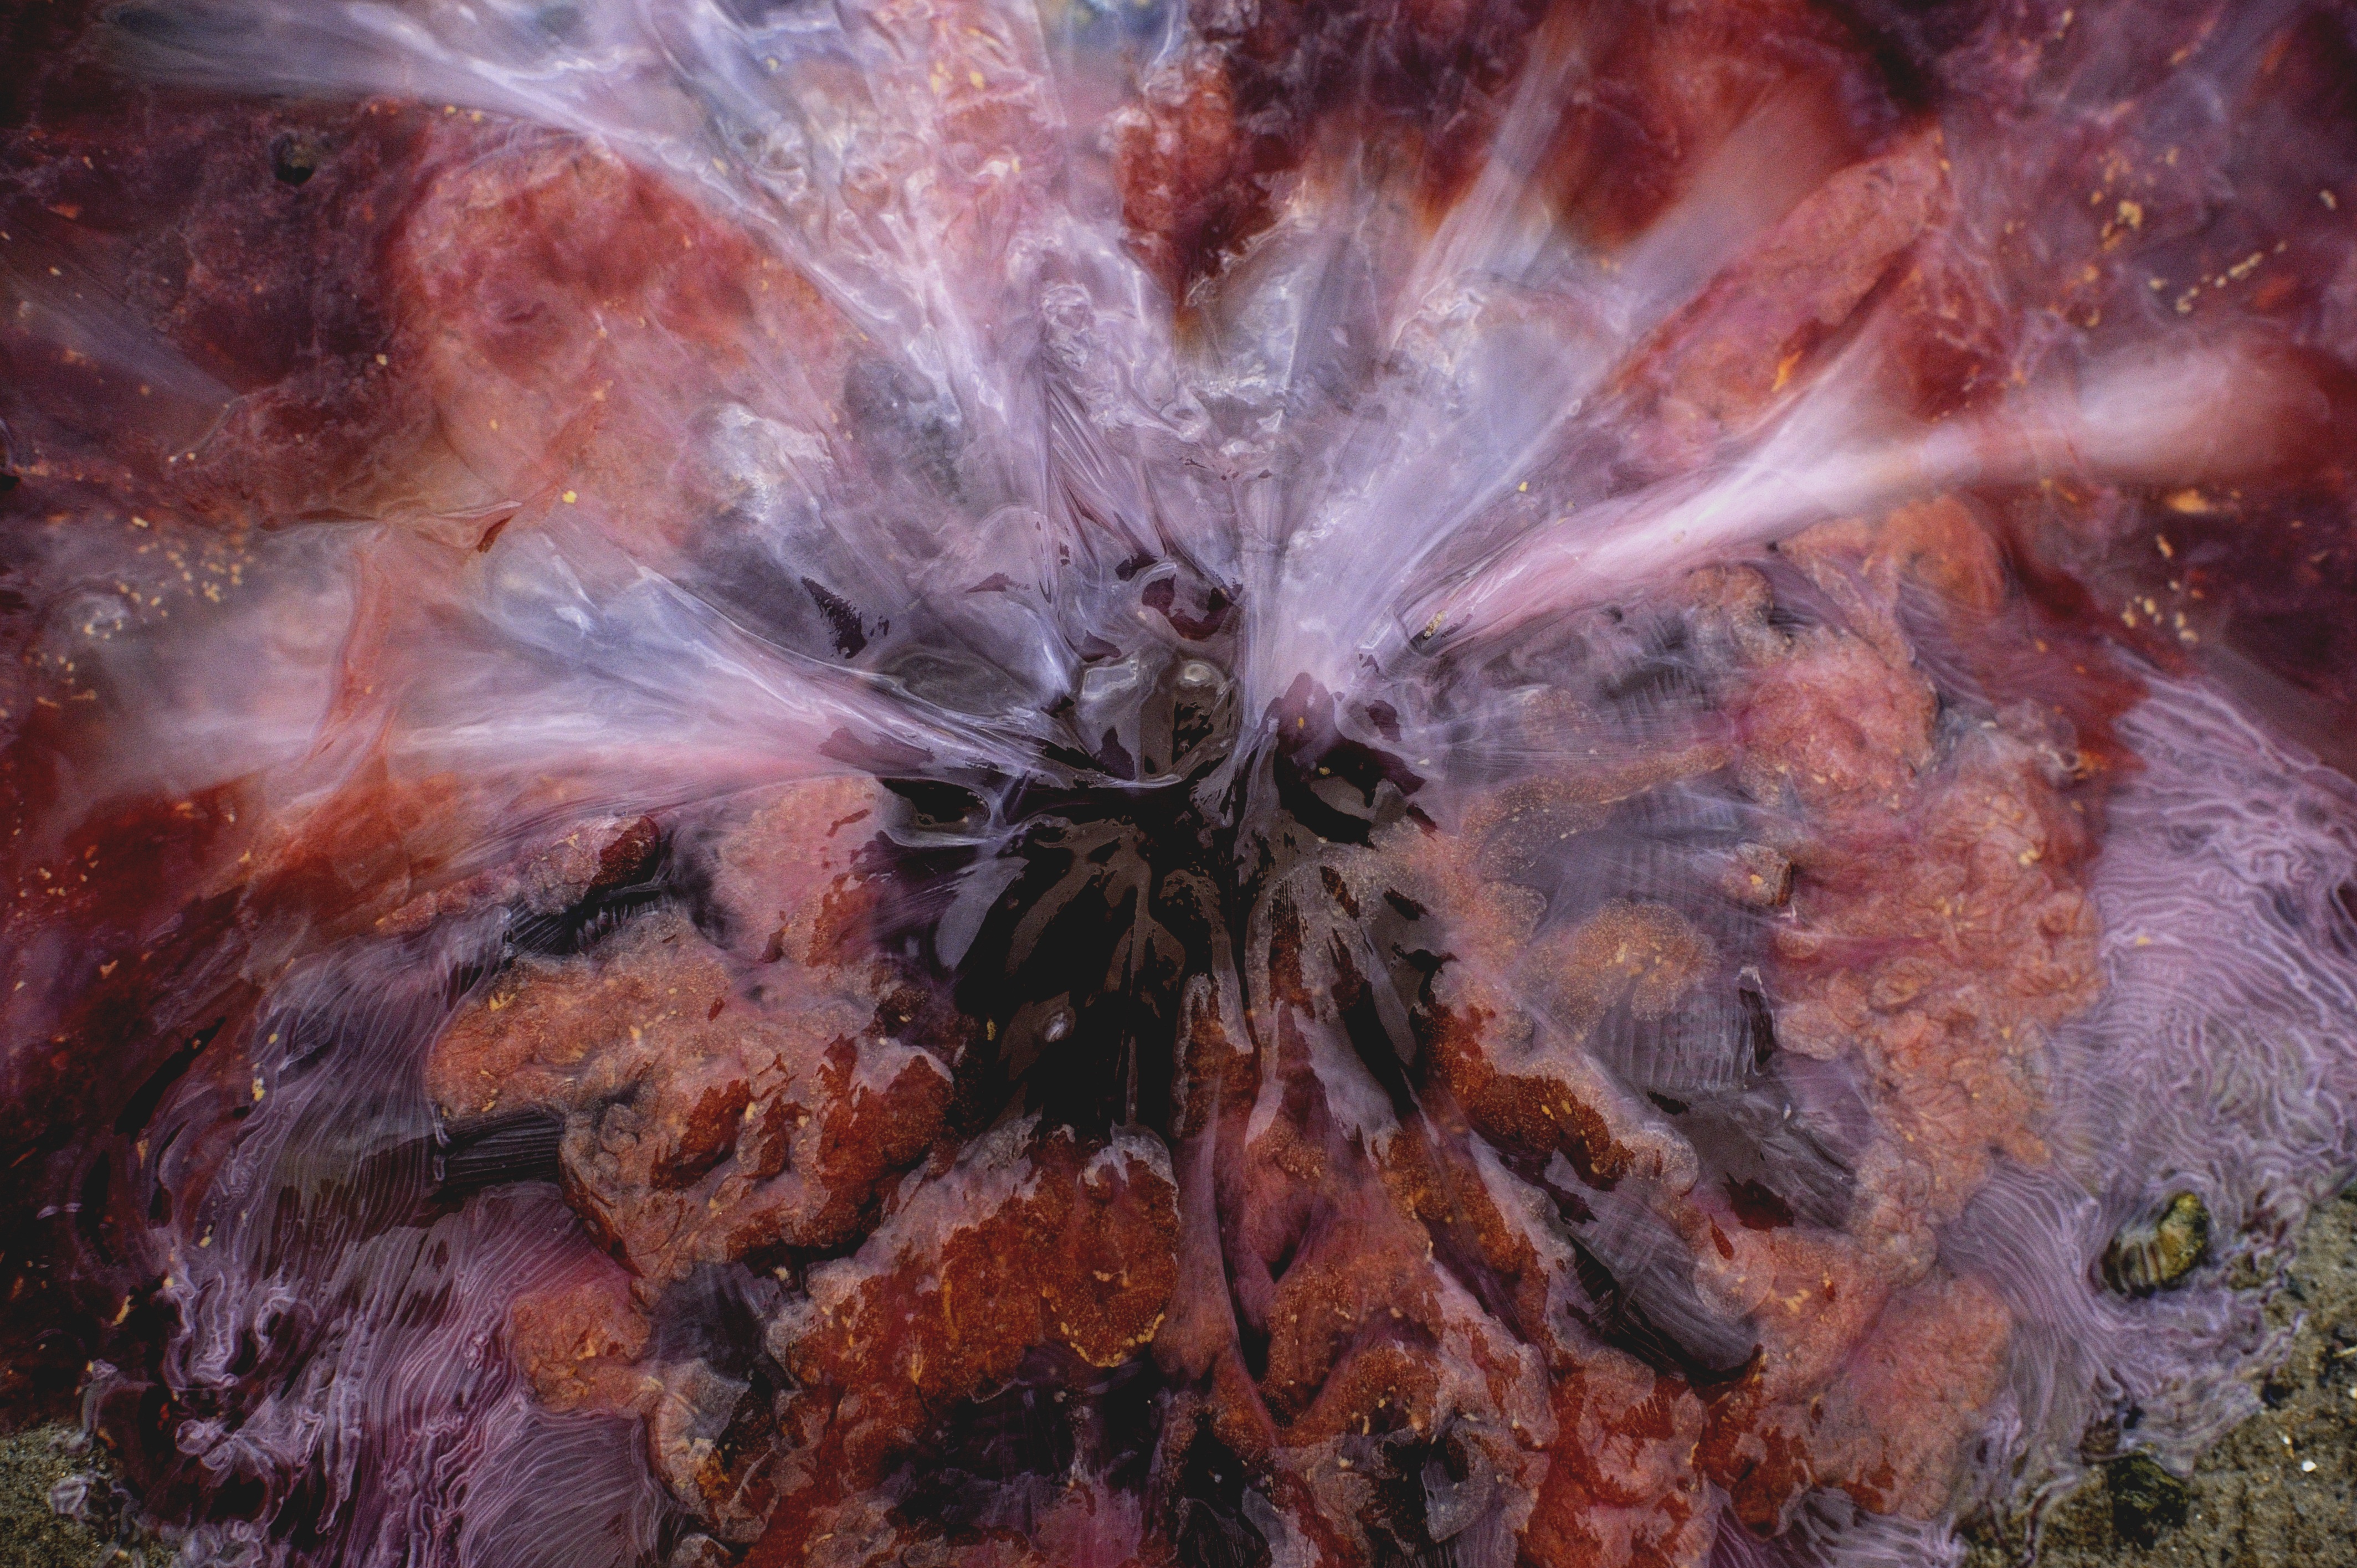
biology, invertebrate, nebula, firefighter, marine biology, fractal art, burn medusa, nettle leaved celledyr, cyanea capillata